Vieilles Charrues Festival

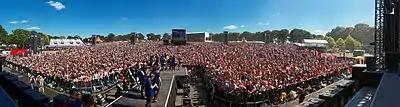
Vieilles Charrues Festival 2016 - Panoramic view on stage

The Vieilles Charrues Festival (literally: Old Ploughs Festival) is held every year in mid-July in the city of Carhaix, France.